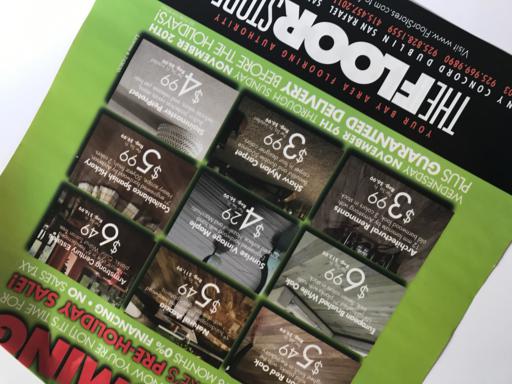
Label: paper